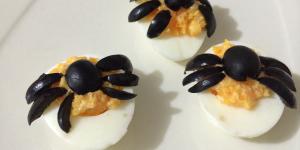
huevos rellenos para ninos